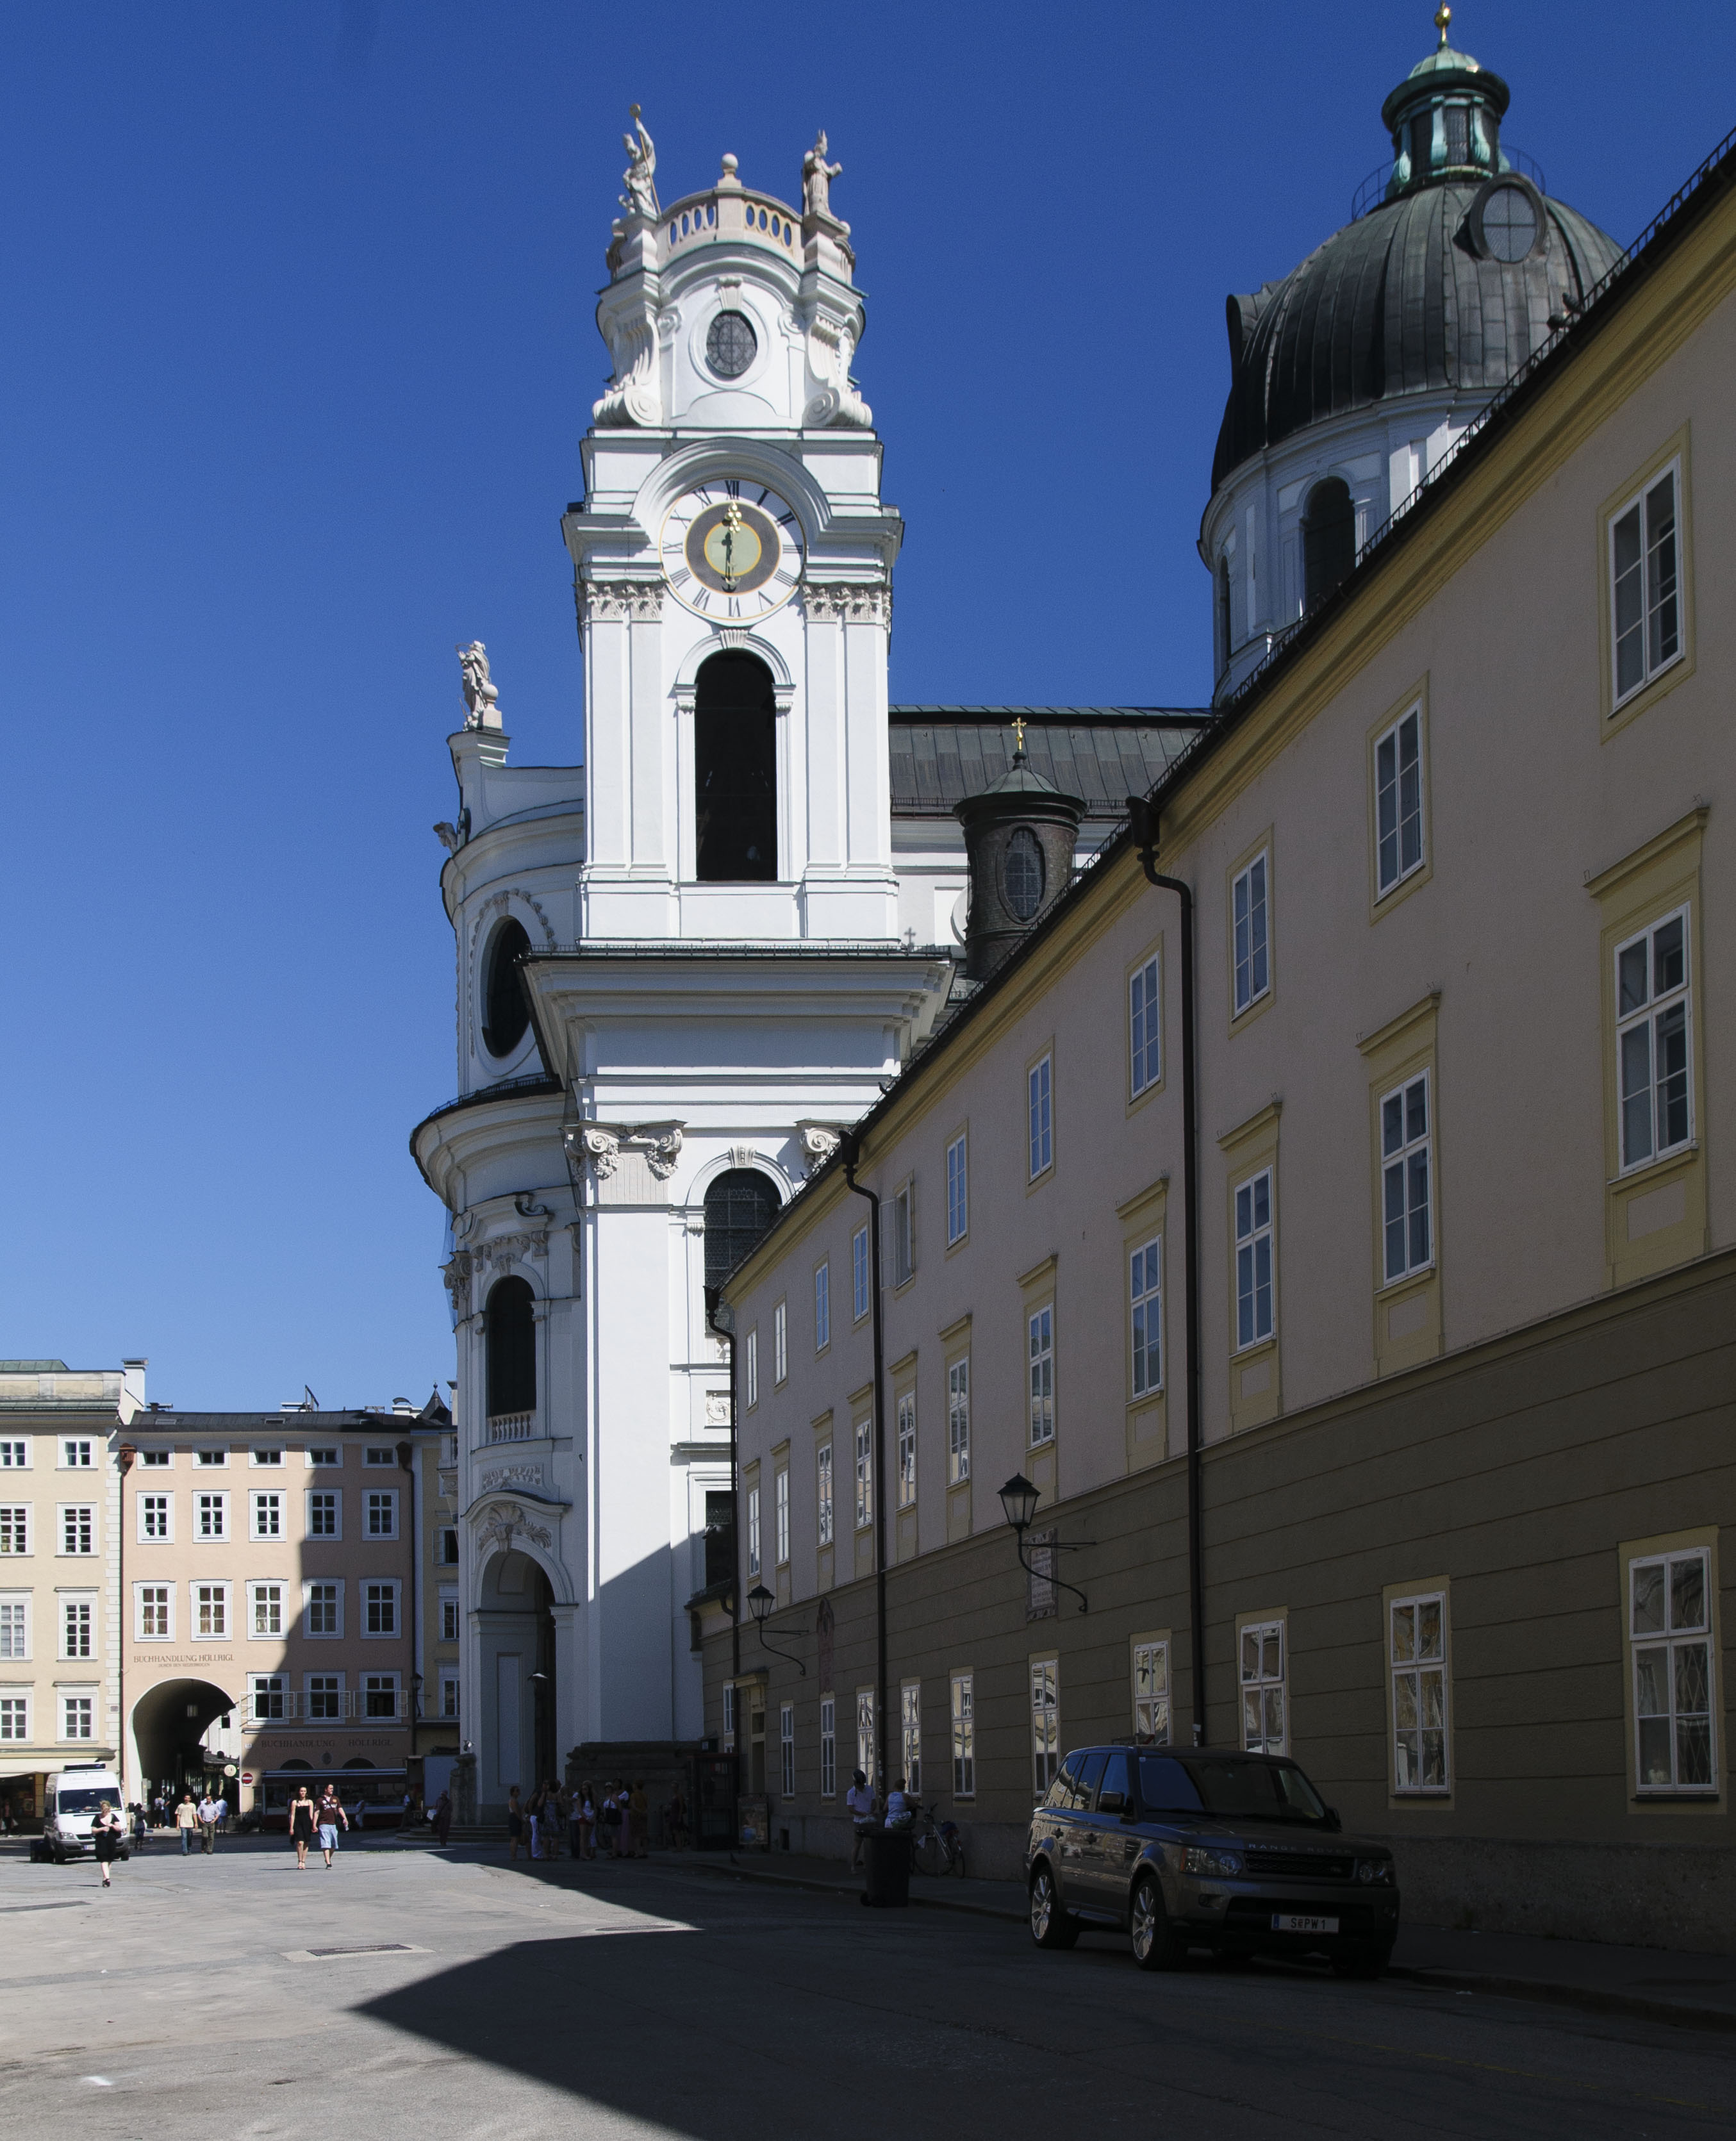
architecture, town, building, city, downtown, tower, landmark, facade, church, nikon, place of worship, synagogue, salzburg, d300, salisburgo, human settlement